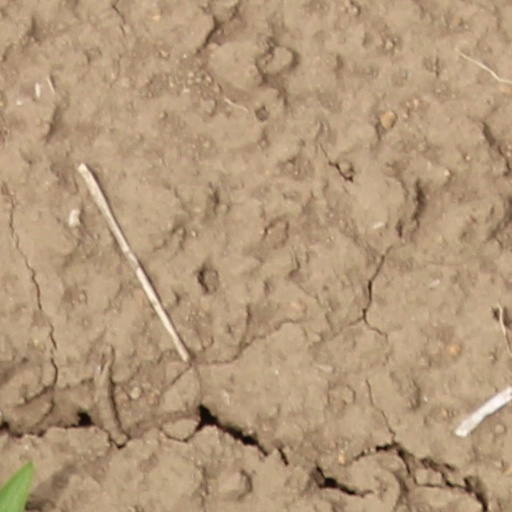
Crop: wheat